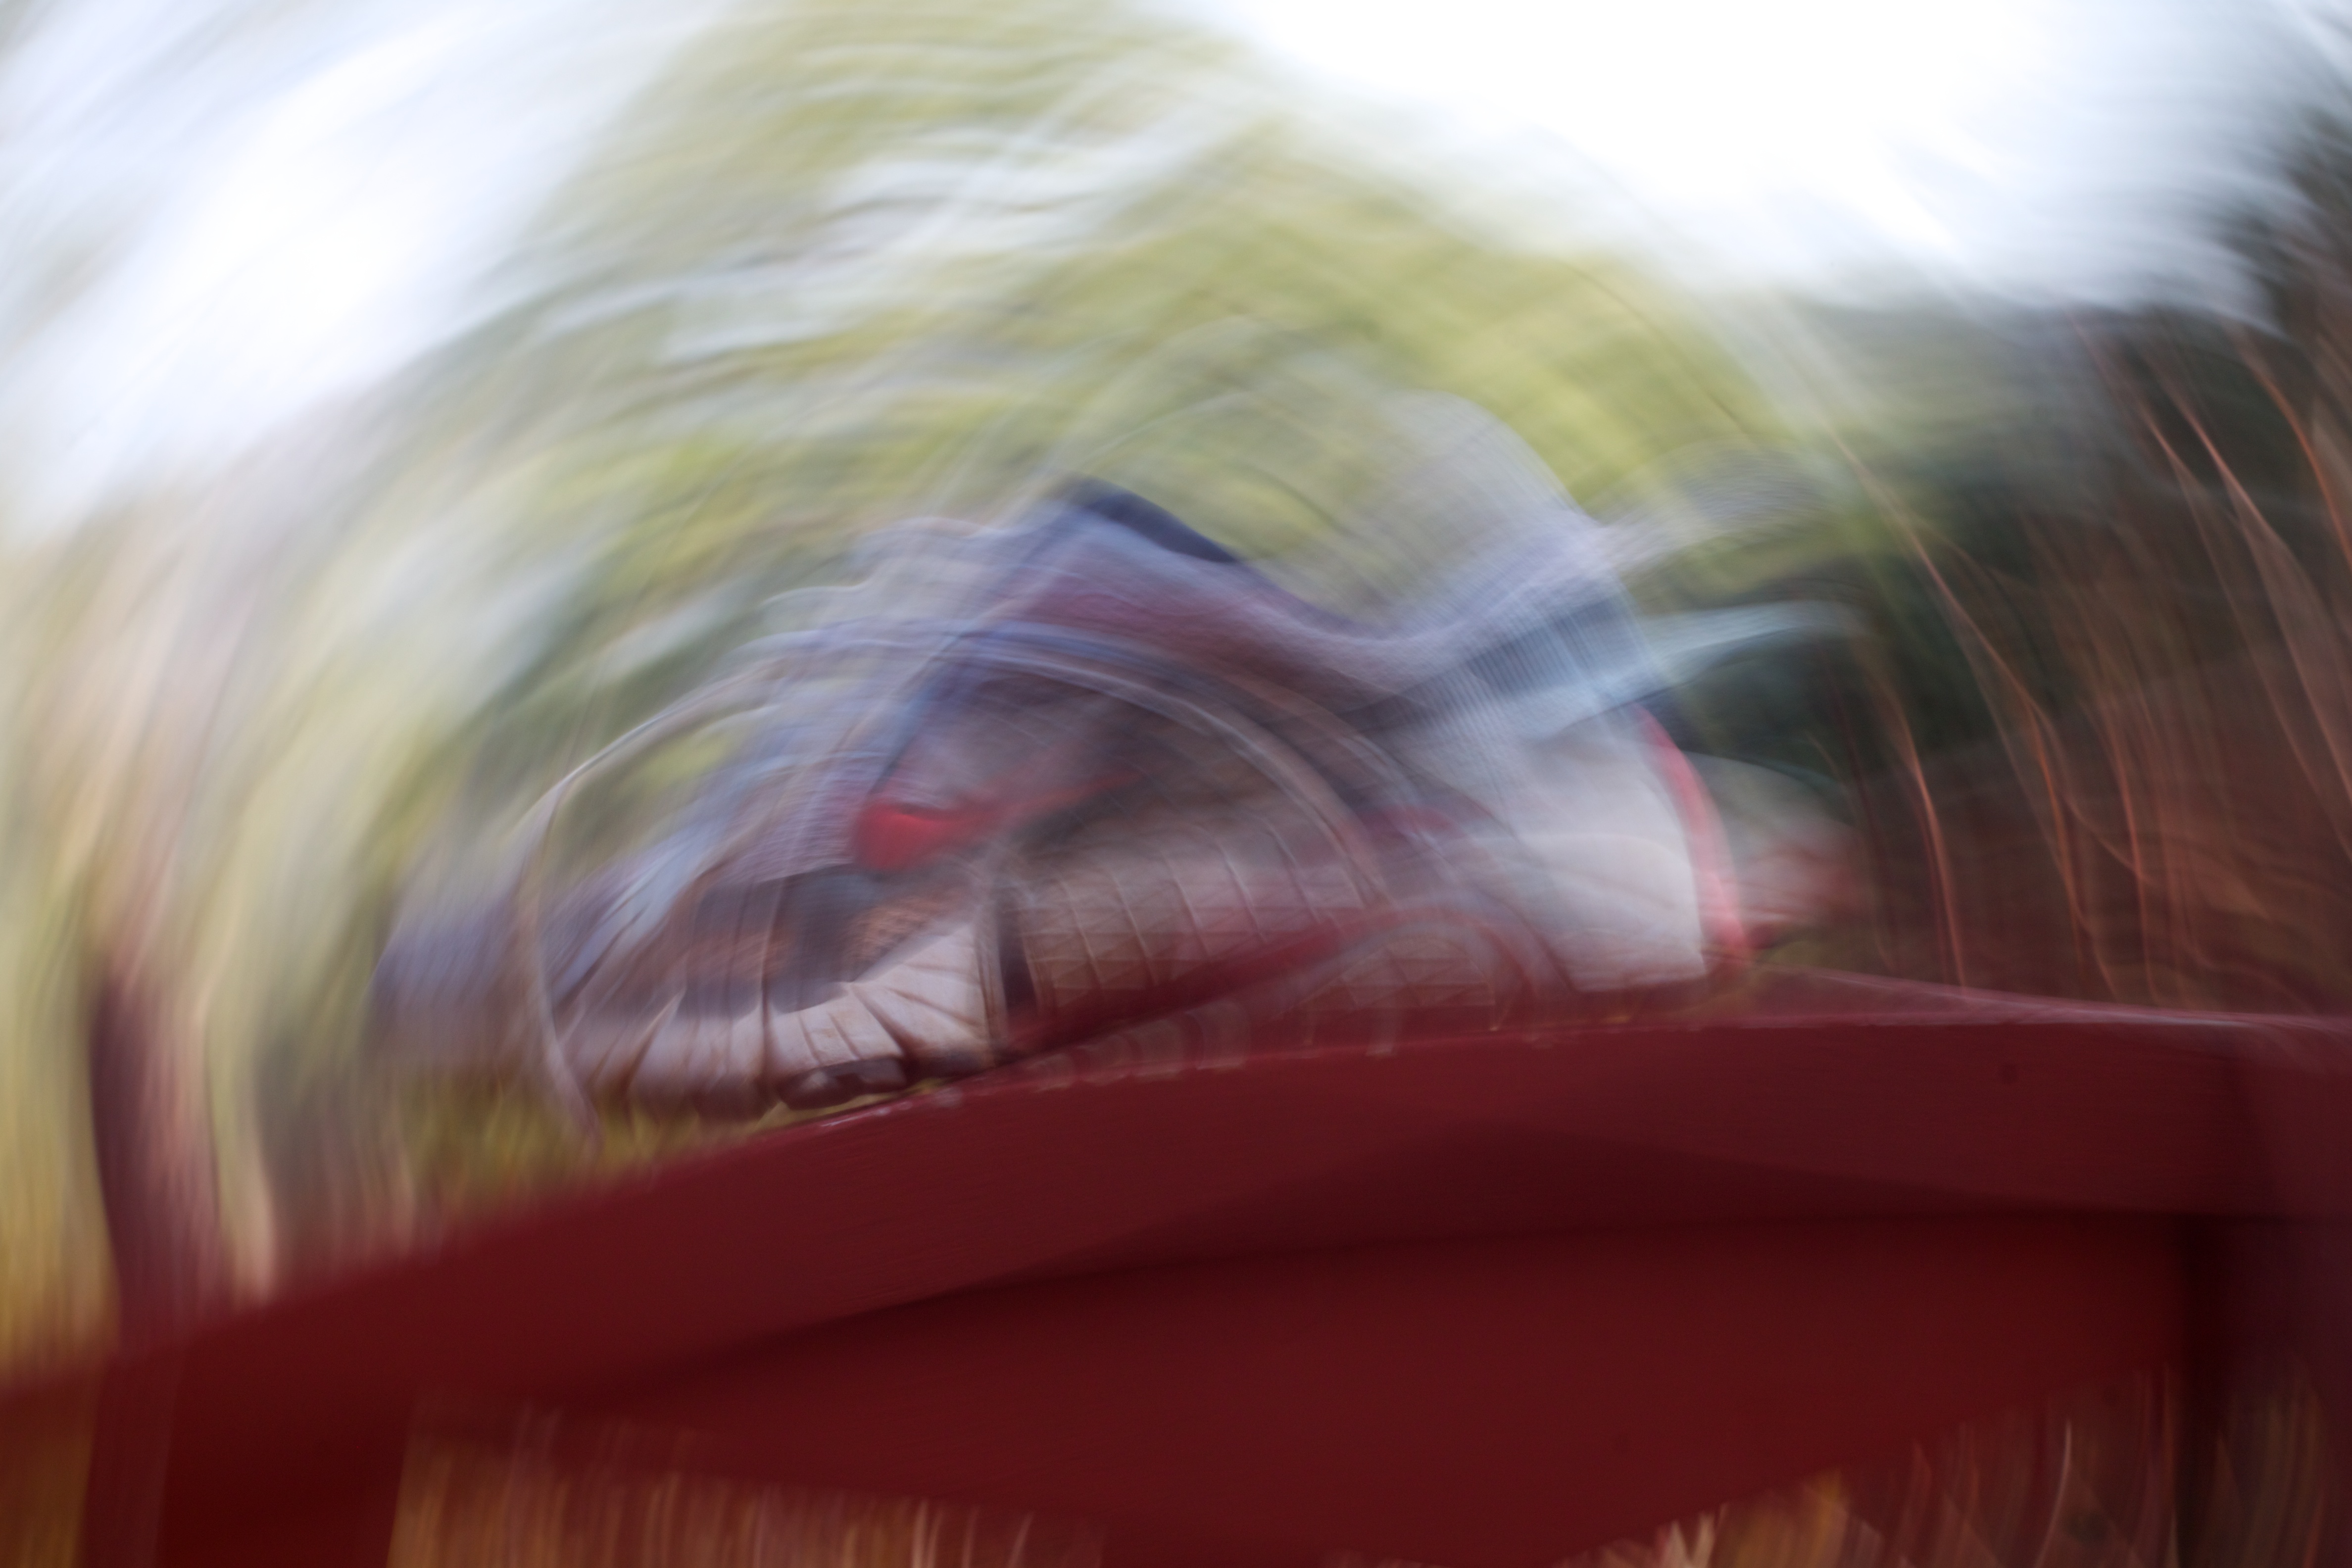
hand, light, sunlight, reflection, red, color, close up, human body, eye, organ, emotion, macro photography